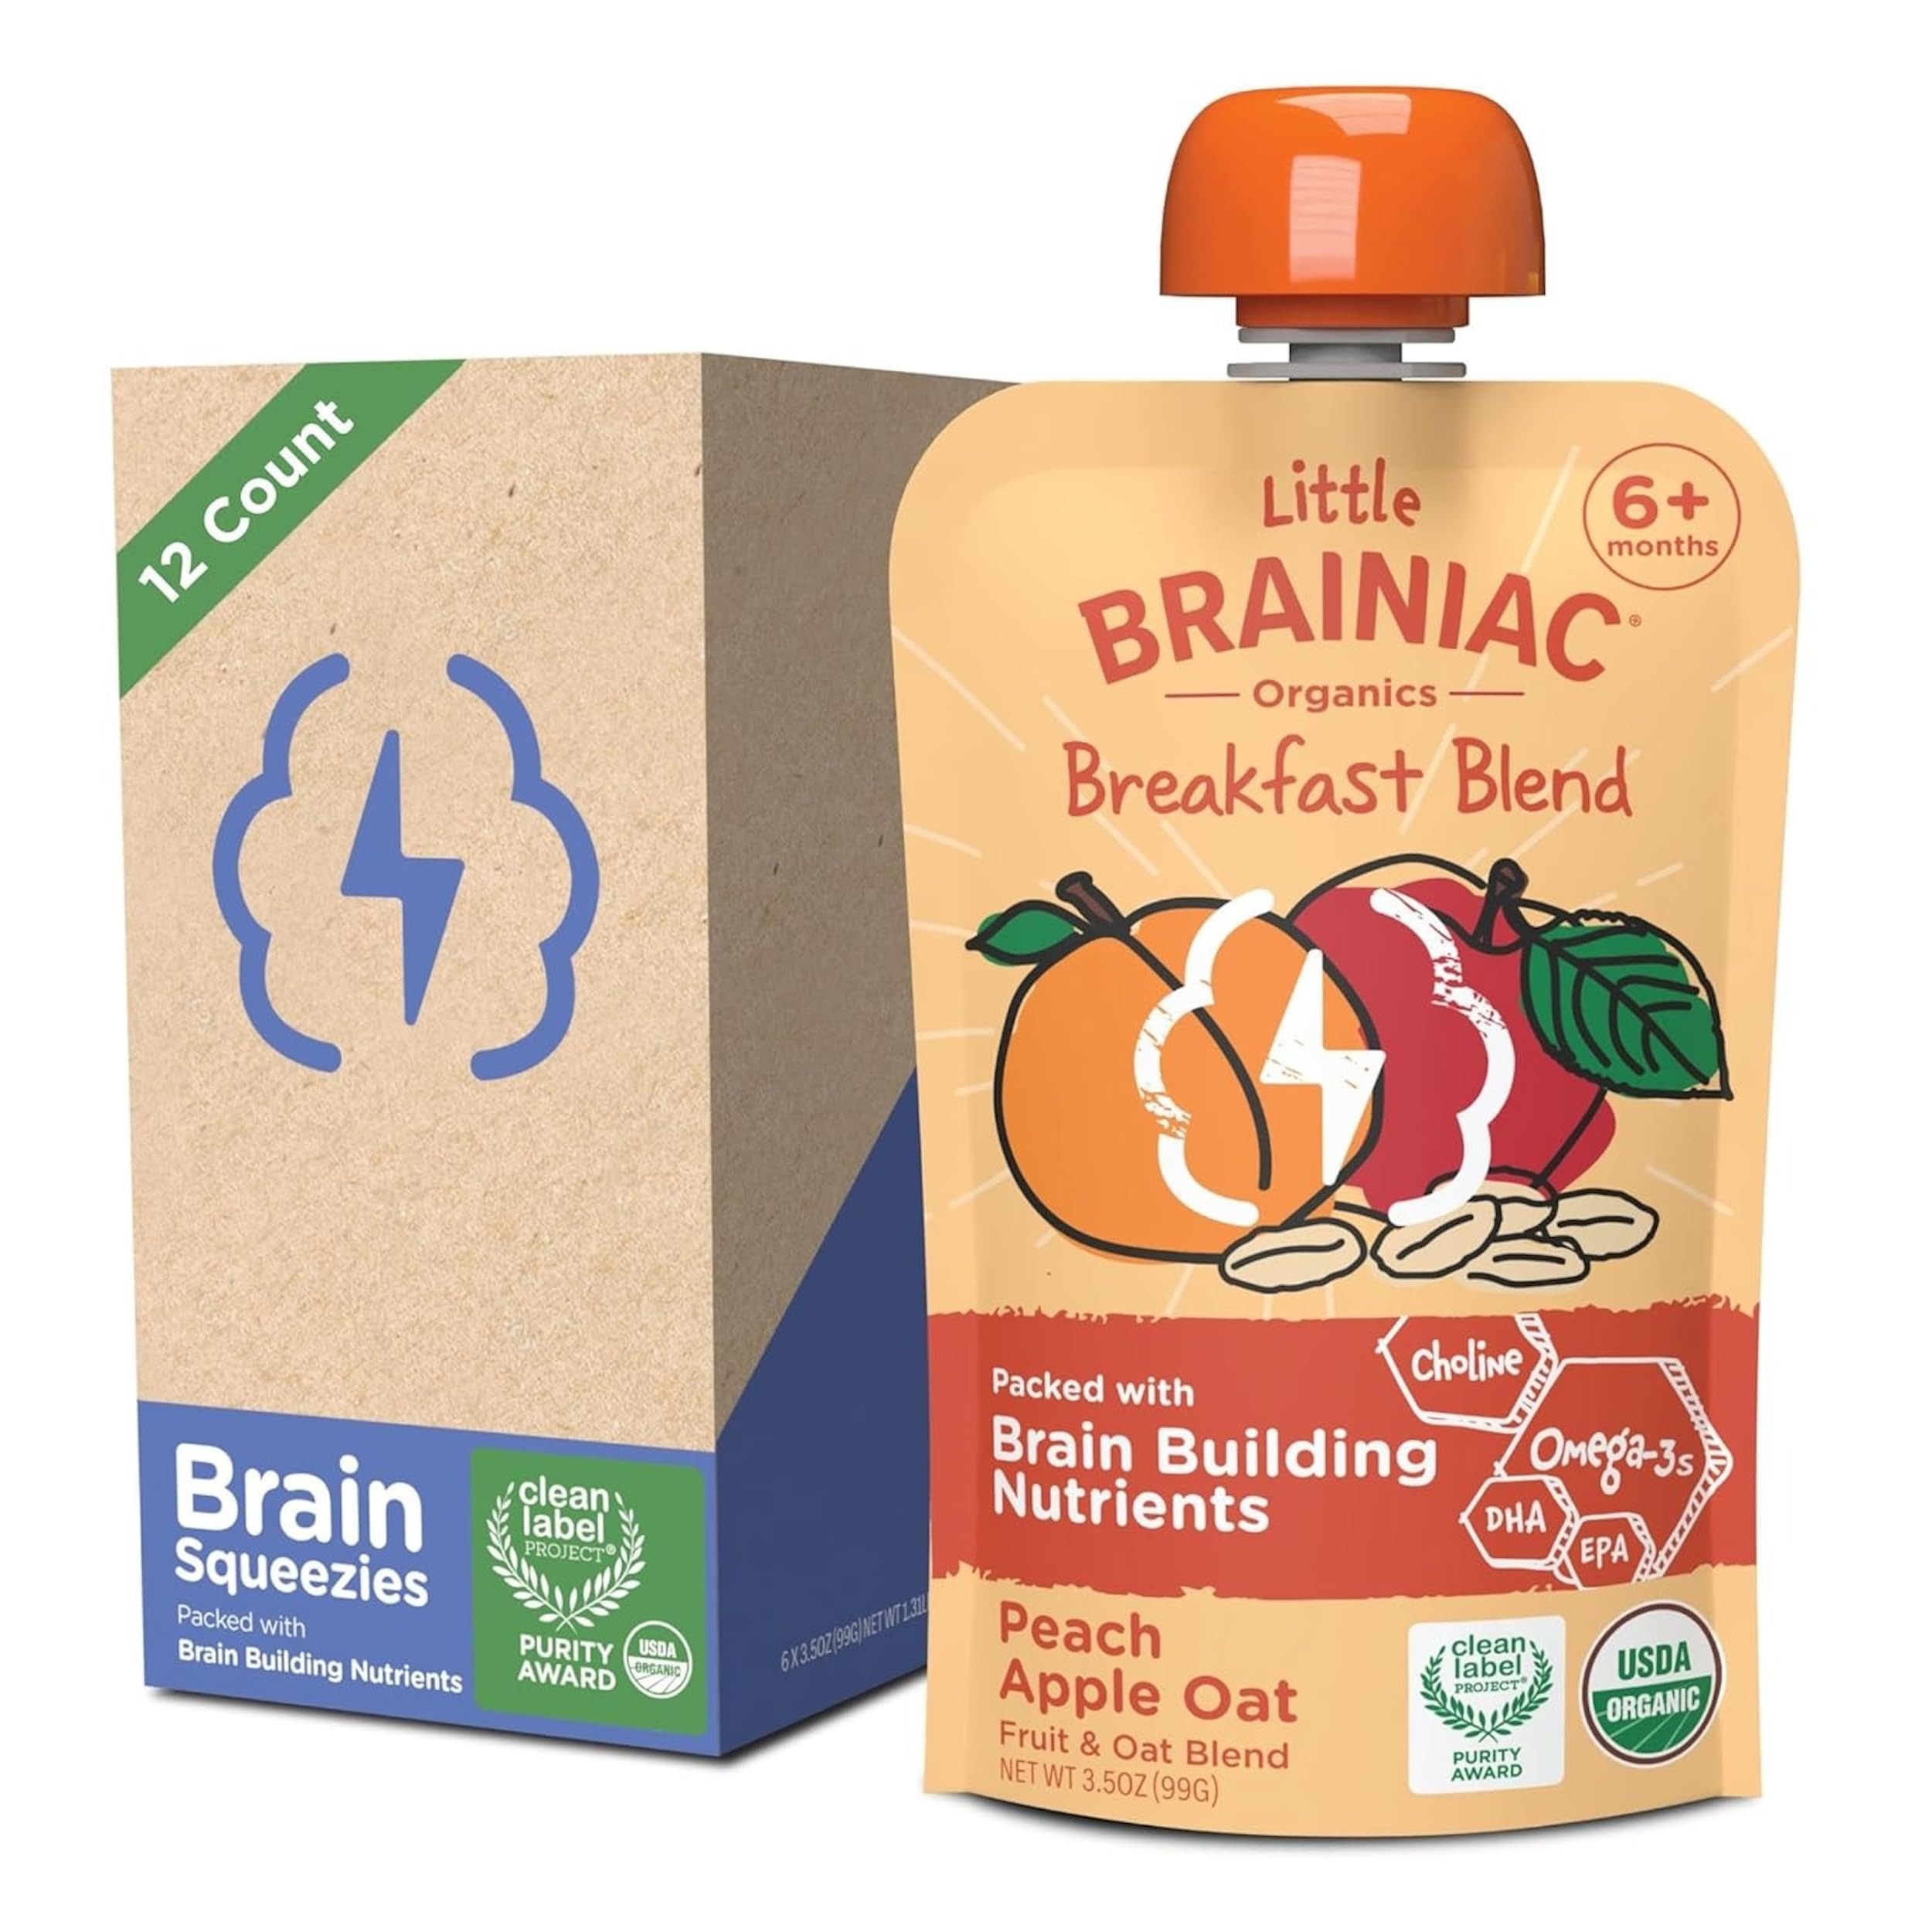
Item Name: Little Brainiac Breakfast Blend Organic Fruit & Oat Toddler Pouches, Peach Apple Oat with Omega-3s DHA/EPA and Choline, Clean Label, BPA-Free, Non-GMO, 3.5 oz, Pack of 12
Bullet Point 1: Brain Boosting Baby & Toddler Pouch with Omega-3s DHA/EPA and Choline: Our breakfast blend contains 12 pouches of organic fruit & oat purees made with our proprietary BrainPack for a healthier snack
Bullet Point 2: Nutrients That Matter For Your Baby's Brain Development: Our BrainPack is made with a blend of critical nutrients for healthy brain development and makes a delicious healthy snack with fruits and oats
Bullet Point 3: Clean Label Project Purity Award Winner: Little Brainiac toddler pouches received the Clean Label Purity Certification verifying rigorous ingredient testing making it a safe snack for the family
Bullet Point 4: Nutritious & Delicious Family Snack: Little Brainiac isn't just for little ones, they can be enjoyed by the whole family; they are BPA-free, non-GMO, dairy-free, gluten & nut-free, and no added sugars
Bullet Point 5: Backed By Science, Loved By Families: All Brainiac products are developed in partnership with a world-class team of Neurologists, Pediatricians and Nutrition Scientists to focus on brain nutrition
Product Description: Little Brainiac Fruit and Oat purees are delicious, organic fruit and oat pouches packed with nutrients for healthy brain development, healthy vision and a big boost of immunity. During their first year of life, babies get their important brain nutrients like Omega-3s and choline from breast milk or fortified formula. But once they’re off it—then what? Know many 2-year-olds who love oily fish? Or flax? (We don't either.) That’s why we worked with today’s top pediatricians & neurologists to craft a recipe that’s good for their growing minds—and tastes great going down. We're proud to be a Clean Label Purity Award Winner and a Certified B Corp.
Value: 42.0
Unit: Ounce

Price: 14.82